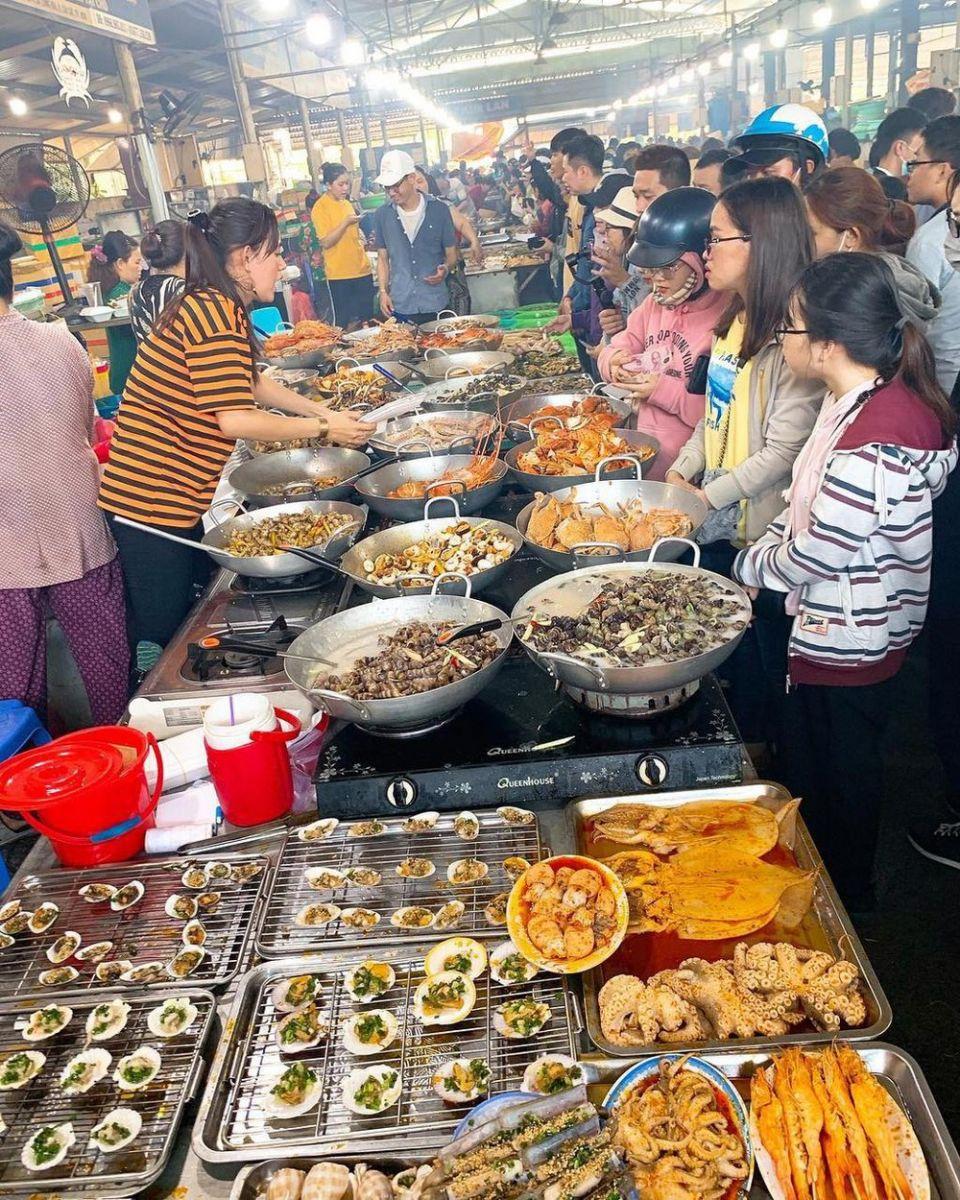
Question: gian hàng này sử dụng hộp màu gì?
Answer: gian hàng này sử dụng hộp màu trắng